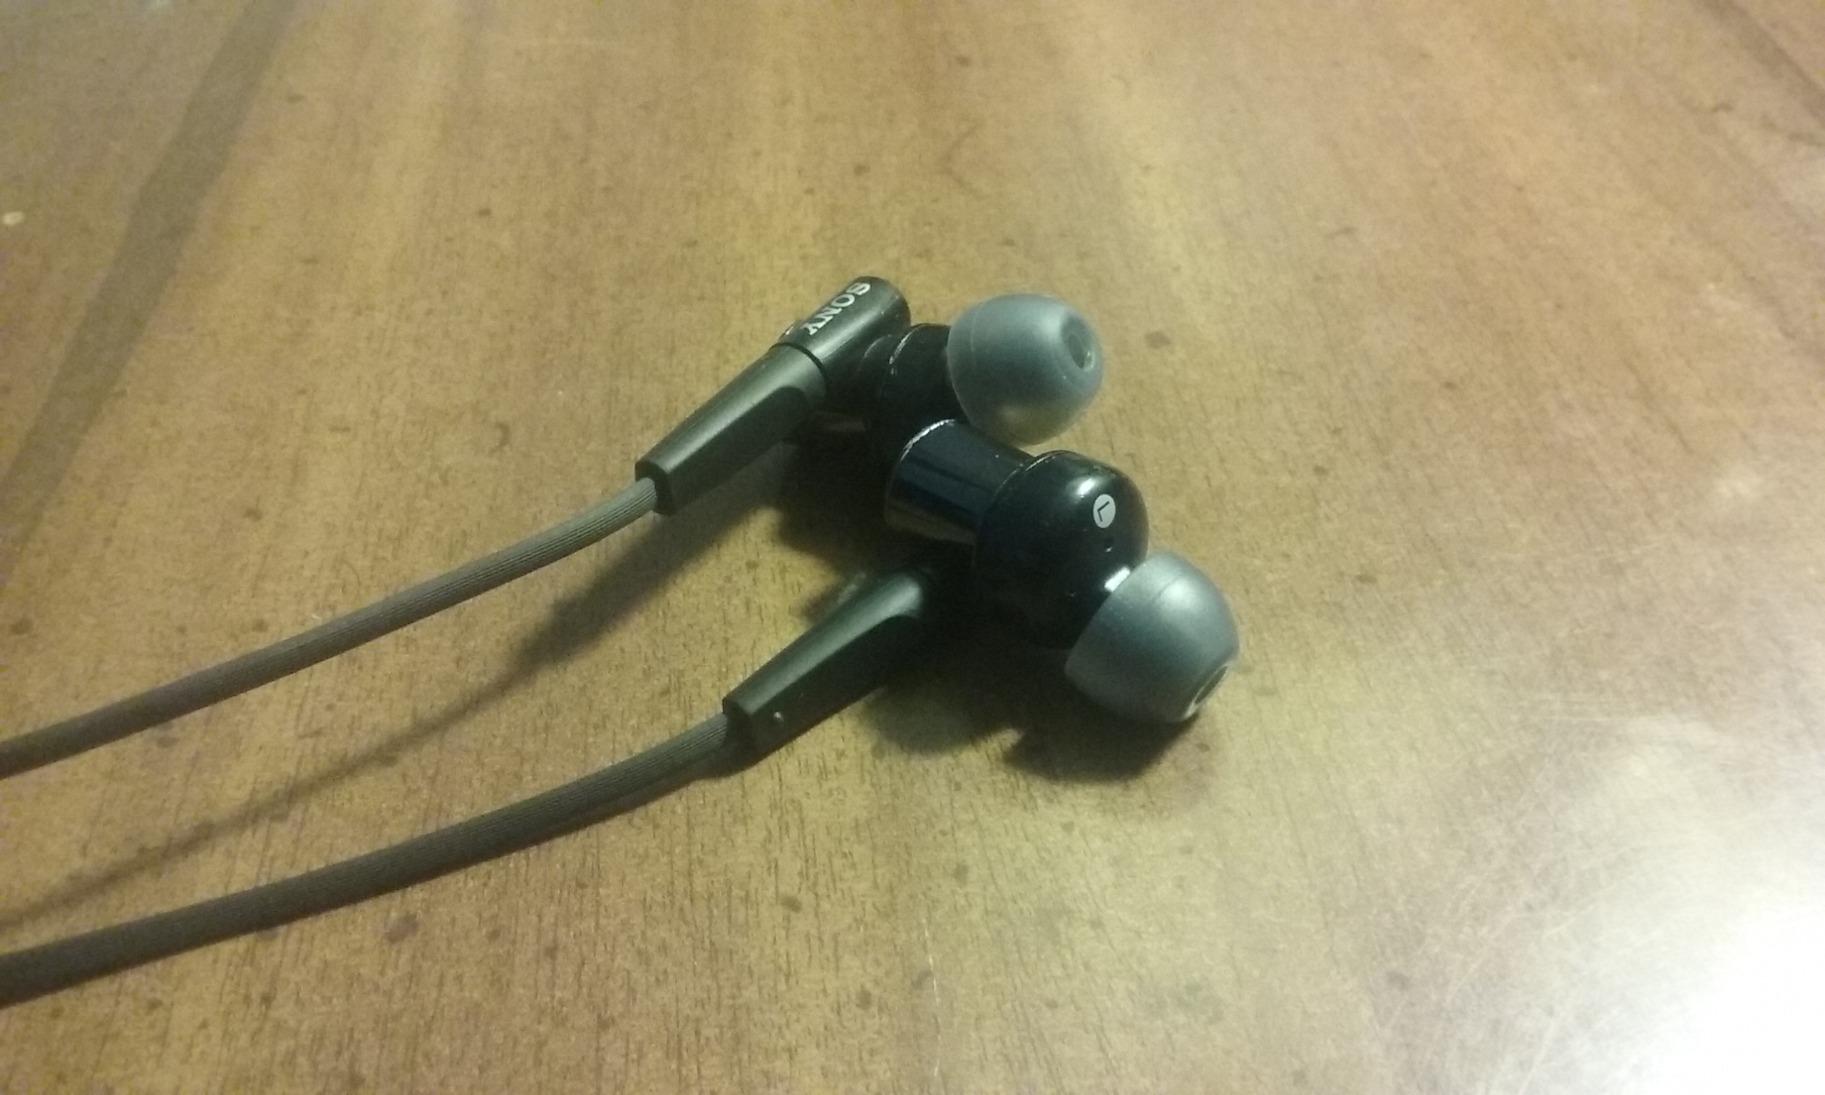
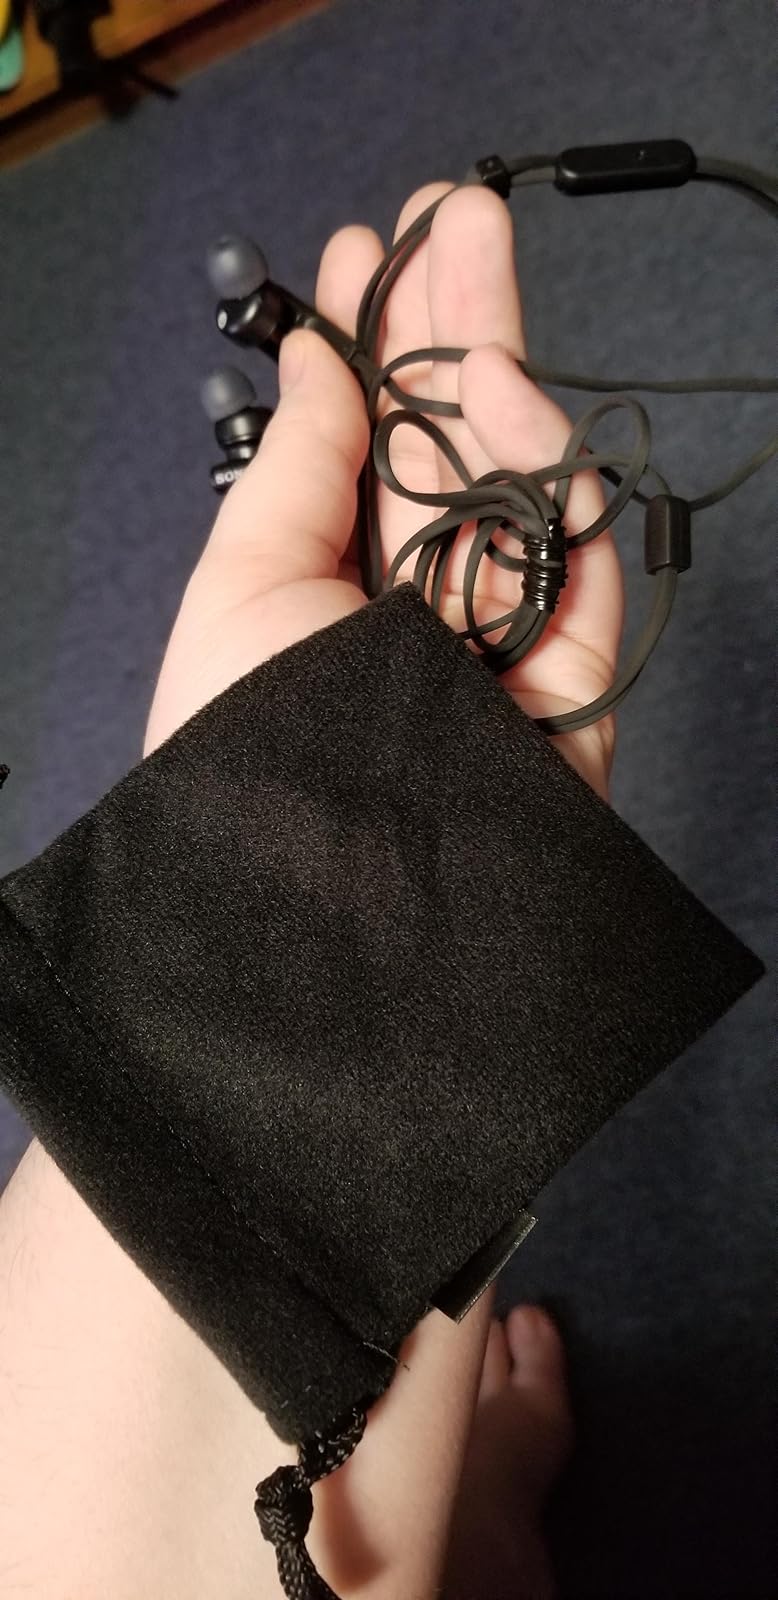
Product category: headphones
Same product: yes